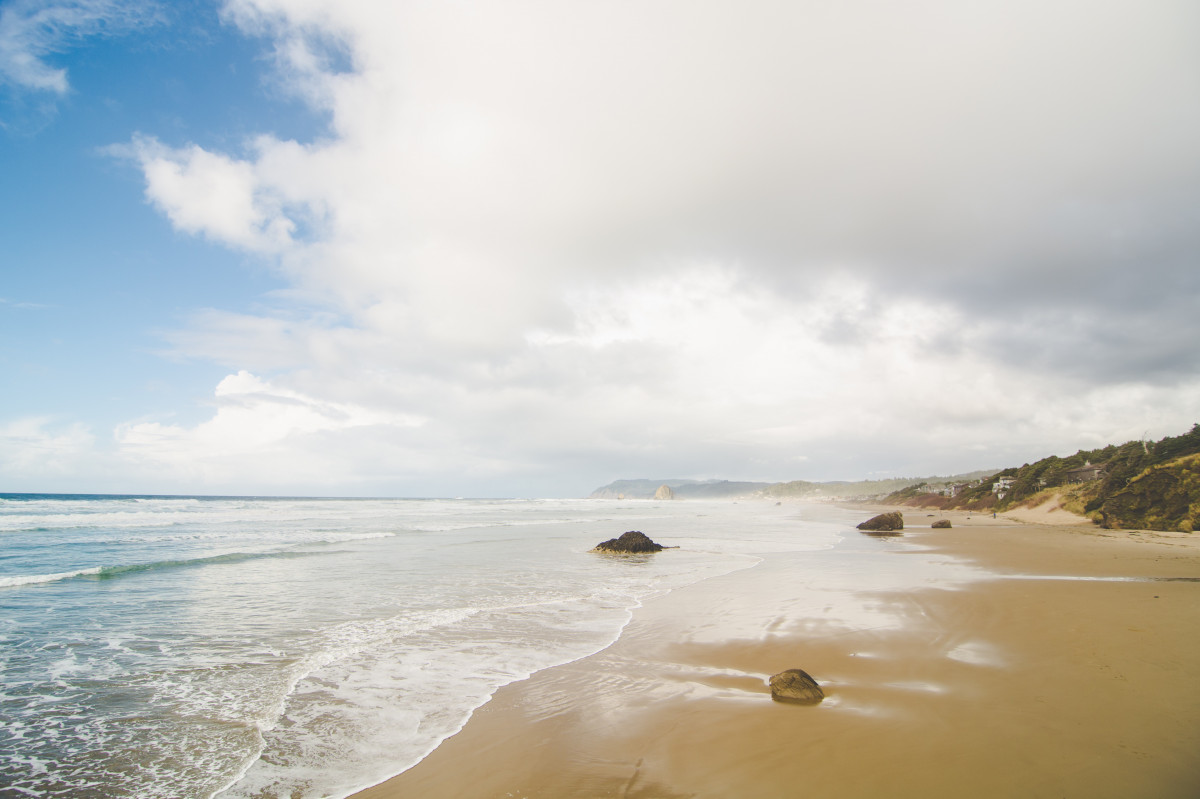
Tags: sea, coast, sand, ocean, horizon, cloud, shore, vacation, bay, body of water